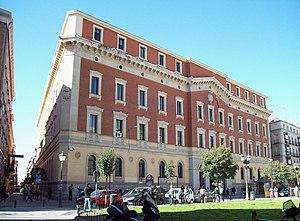
Le Tribunal des comptes est l'institution de contrôle des finances publiques d'Espagne.